Eric McGill

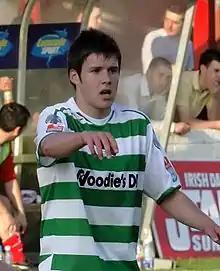

Eric McGill (born 16 October 1987) is an Irish footballer who last played for Bray Wanderers in the League of Ireland. He made his professional debut for Shamrock Rovers as a late substitute in the FAI cup game against Castlebar Celtic. McGill signed for Drogheda United on 31 July 2009 .